Hartley Burr Alexander

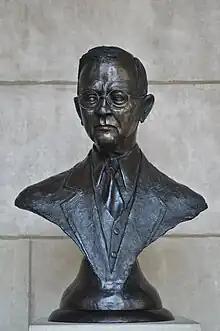
Bust of Alexander created by Tom Palmerton in 1990 for the Nebraska Hall of Fame.

The Ryons-Alexander House, which he purchased, later was listed on the National Register of Historic Places on July 8, 1982.